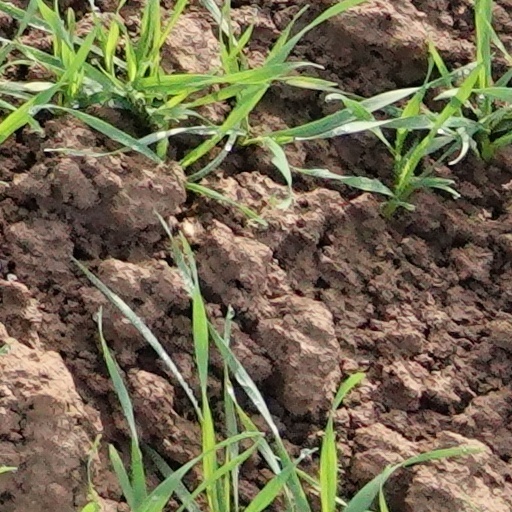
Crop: wheat